Hunter Hayes

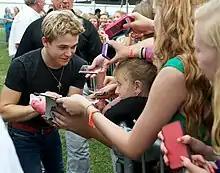
Hayes signing autographs in Frederick, Maryland in August 2012

"Where We Left Off" is an original song, written by Hayes, that can be heard on the for the 2012 war film "Act of Valor".